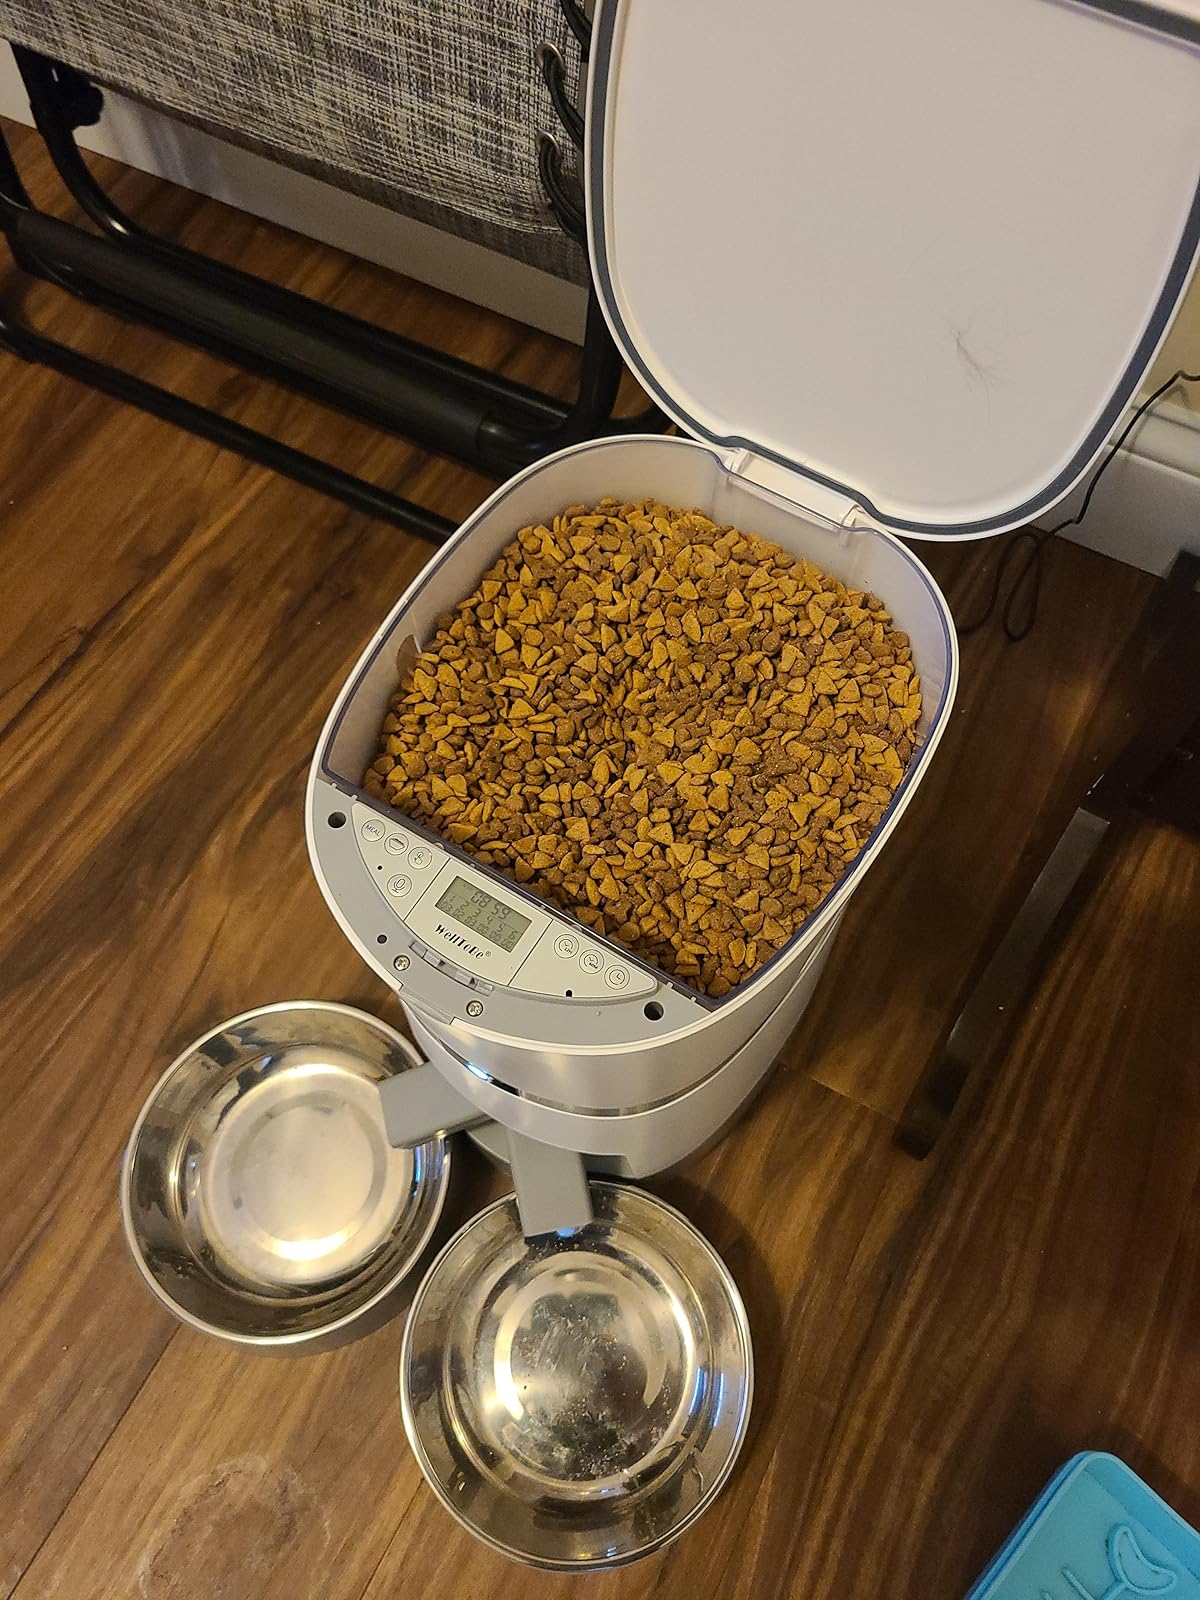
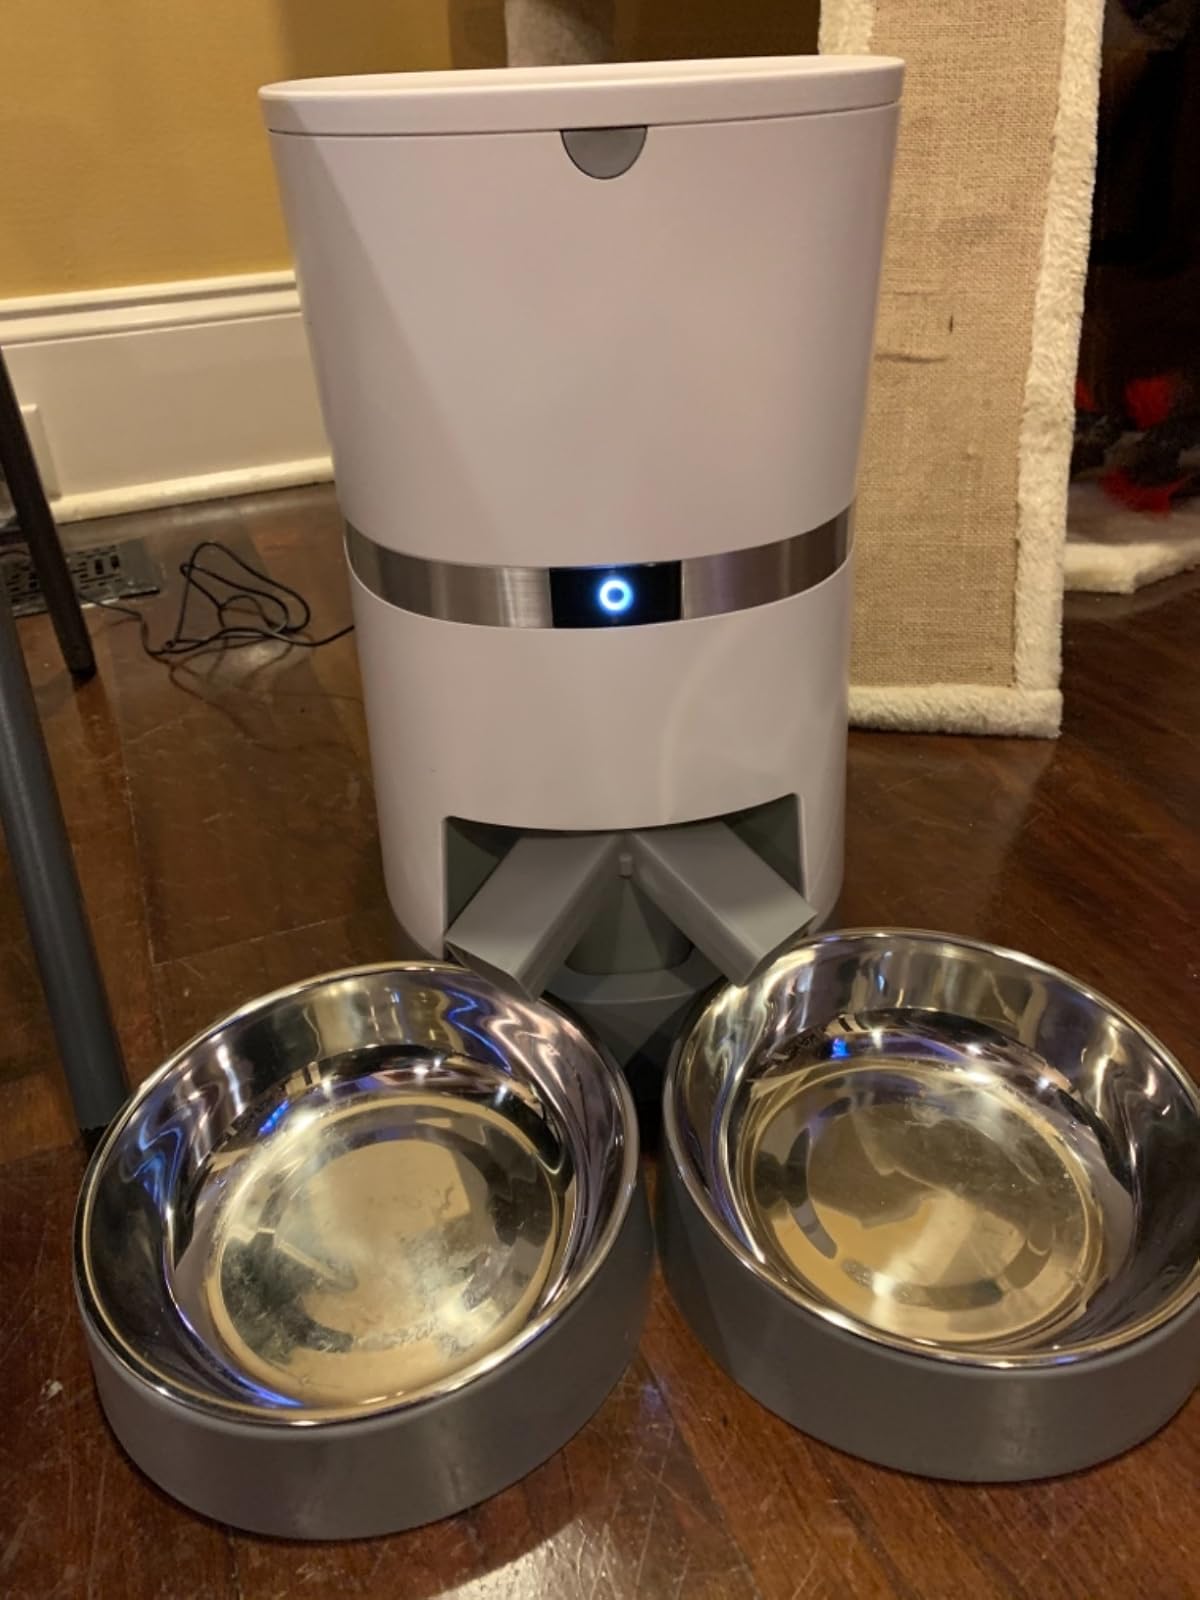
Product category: items_feeder
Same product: yes